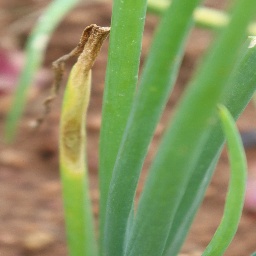
Label: Stemphylium leaf blight and collectrichum leaf blight